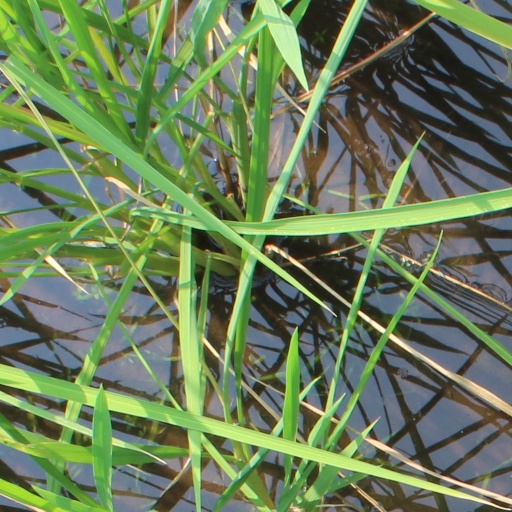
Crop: rice